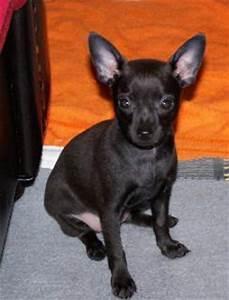
dog